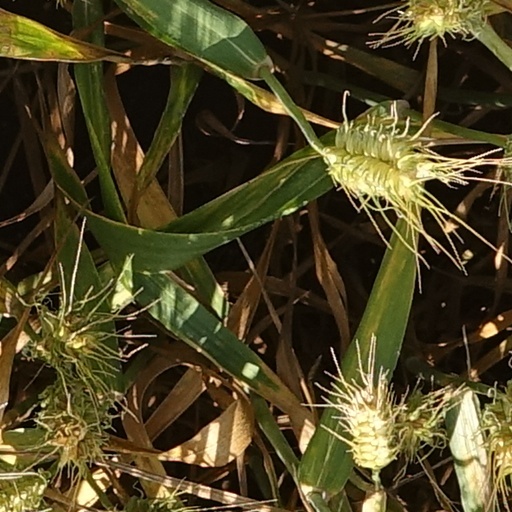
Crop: wheat